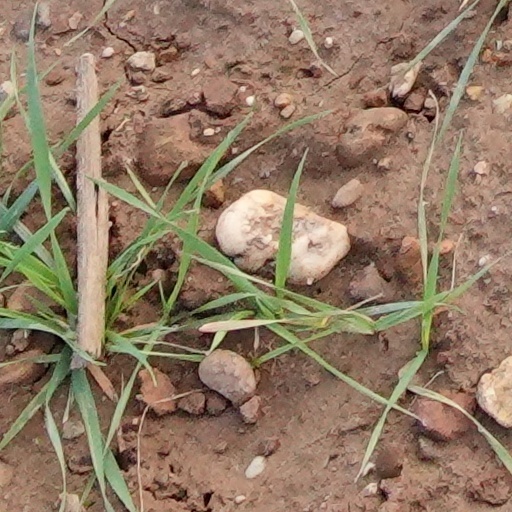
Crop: wheat